Johannes Miller House

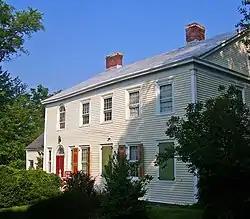
House in 2007

The Johannes Miller House is a Registered Historic Place in the Orange County, New York, Town of Montgomery. It is located on NY 211 just opposite its junction with NY 416 and another Registered Historic Place, the Harrison Meeting House Site and Cemetery. Orange County Airport is nearby.